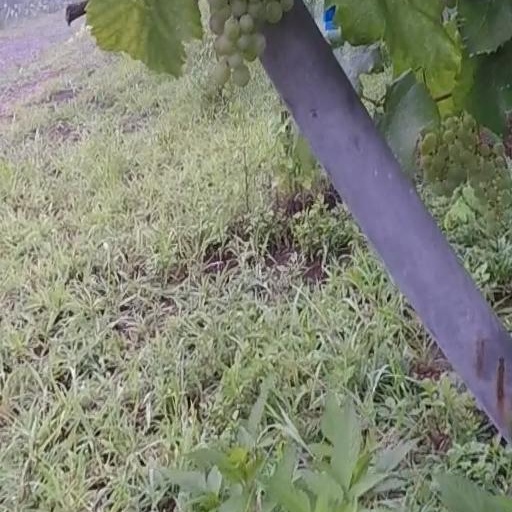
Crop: grape